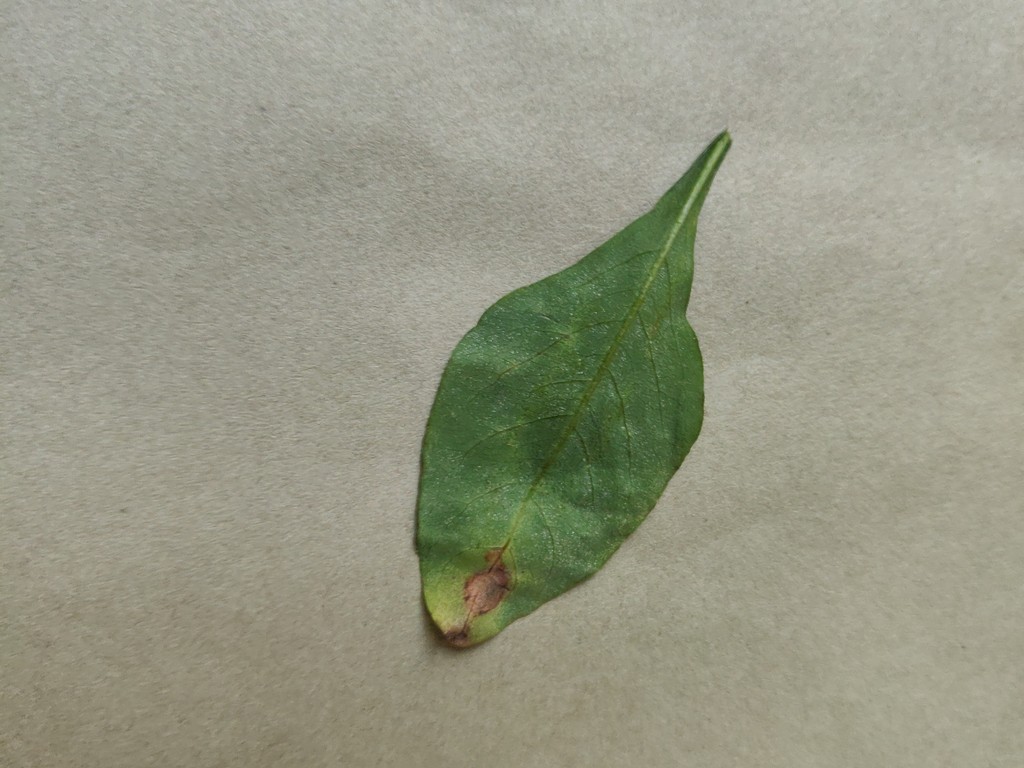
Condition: Unhealthy
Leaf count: single
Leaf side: back